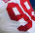
Number: 9